Jordan Spieth

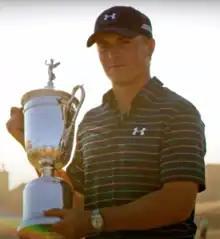
Spieth with the 2015 U.S. Open trophy

On June 21, Spieth won the U.S. Open to claim his second major championship. He carded a one-under 69 in the final round to finish with a total of 275 (-5) and win the tournament by one stroke over Dustin Johnson and Louis Oosthuizen. Spieth had begun the day in a four-way tie for the lead and played in the penultimate group alongside Branden Grace.